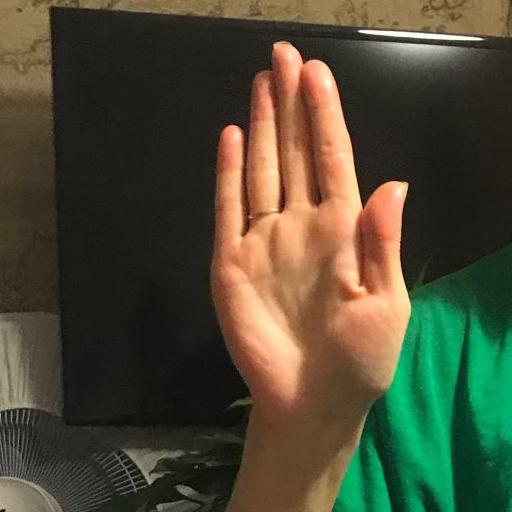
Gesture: stop